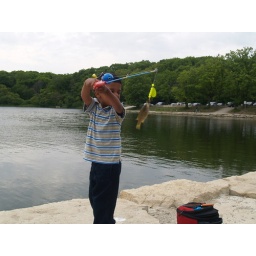
This is second time Prithvi caught fish in lake near 101st &amp;amp; IL 83